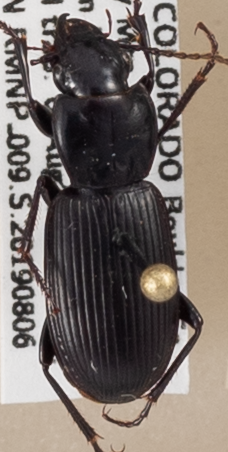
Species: Pterostichus protractus
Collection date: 2019-08-06
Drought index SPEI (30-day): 0.016
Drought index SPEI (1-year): -0.188
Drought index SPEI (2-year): -0.696